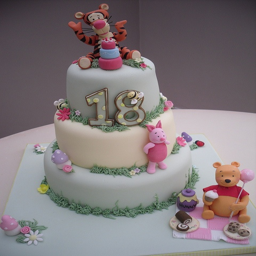
person - see i 'm not the only one that wants cake for their 18th birthday !